Battle of al-Qadisiyyah

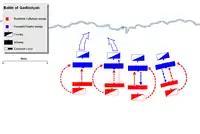
Muslims attack the Persian front, Qa'qa's men penetrated the right centre of the Persian army and killed Rustam

At sunrise of 19 November 636, the fighting had ceased, but the battle was still inconclusive. Qa'qa, with the consent of Sa'd, was now acting as the field commander of the Muslim troops. He is reported to have addressed his men as follows: